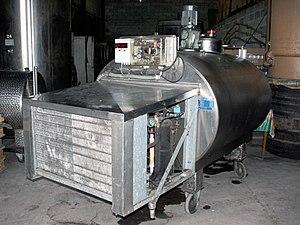
Machine réfrigérante dans une exploitation viticole à Cherves de Cognac, Charente, Poitou-Charentes, France. Sous l'effet du froid, la lie se dépose au fond de la cuve, rendant le Cognac plus clair. Il est ensuite exporté en Europe du nord, où les consommateurs préfèrent ce genre de Cognac. Cette machine a été fabriquée par Serap Industries, en Mayenne, France.
La Mayenne est un département français de la région Pays de la Loire. Ses habitants sont les Mayennais et les Mayennaises. L'Insee et la Poste lui attribuent le code 53. Son chef-lieu est Laval.